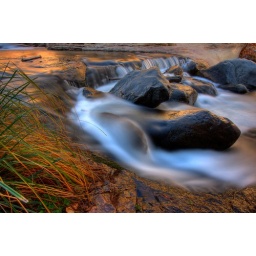
Nice light on the water and Rocks being reflected from the canyon Walls in Oak Creek Canyon Arizona.